Parkhurst, Queensland

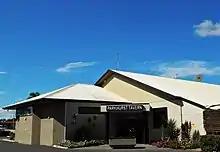
Parkhurst Tavern, 2020

Parkhurst Early Learning Centre is a child care centre and kindergarten in Bean Street established in 1995. It also provides before-school care, after-school care, and vacation care.